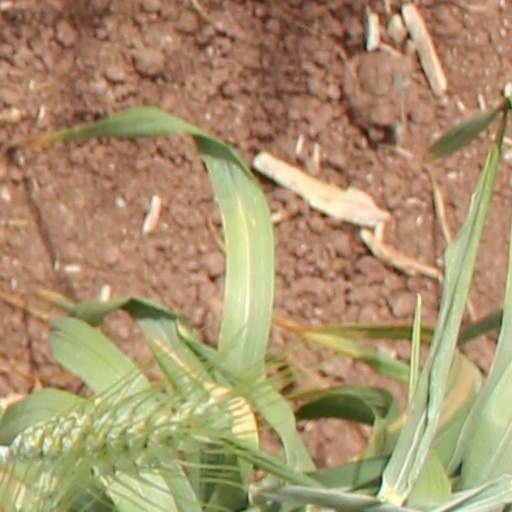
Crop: wheat